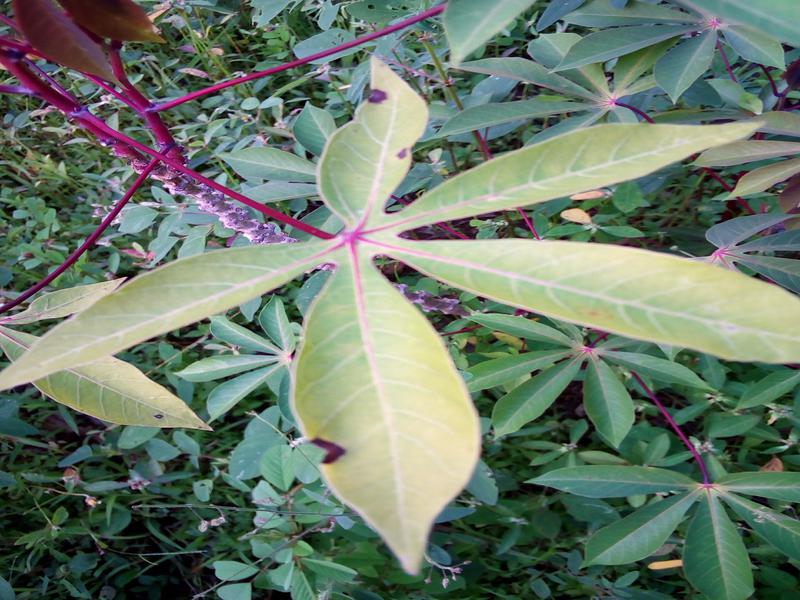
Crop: cassava
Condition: healthy